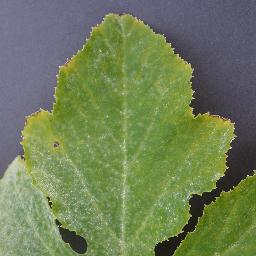
Label: Squash___Powdery_mildew